Franz-Josef Rudigier

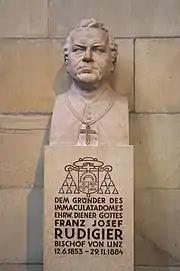
Bust.

Franz Joseph Rudigier was born in the Austrian Empire on 7 April 1811 as the last of eight children to Johann Christian Rudigier and Maria Josepha Tschofen.